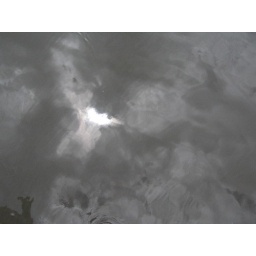
washington - olympic coastline - ruby beach - sun reflection in the sand